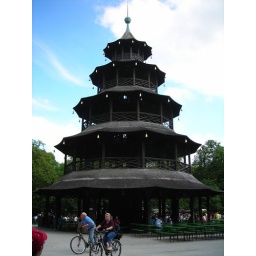
Built like a Chinese pagoda, this tower rises from the ground near the beer garden that surrounds it.